Provinces of Belgium

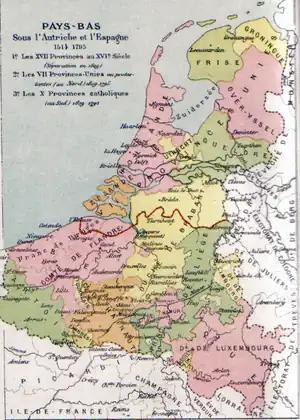
Map of the Seventeen Provinces, red showing the border between the independent (Northern) Netherlands and the Southern Netherlands.

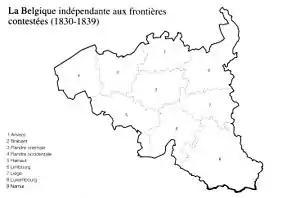
Belgium at its independence in 1830

The medieval Low Countries, including present-day Belgium, the Netherlands and Luxembourg, as well as parts of modern Germany and France, comprised a number of rival and independent feudal states of varying sizes. These each had their own identities and governments, though in the early modern period almost all the Belgian states became part of larger entities (the Seventeen Provinces (1549–1581) and the Southern Netherlands (after 1581)). Prominent early states in the area of modern Belgium included the Duchy of Brabant, the County of Flanders, the Prince-Bishopric of Liège and the Duchy of Luxembourg; smaller ones included the County of Hainaut, the Duchy of Limburg and the County of Namur, though there were other small states as well.